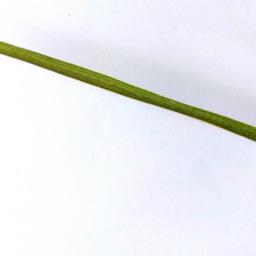
Label: Rice___Healthy